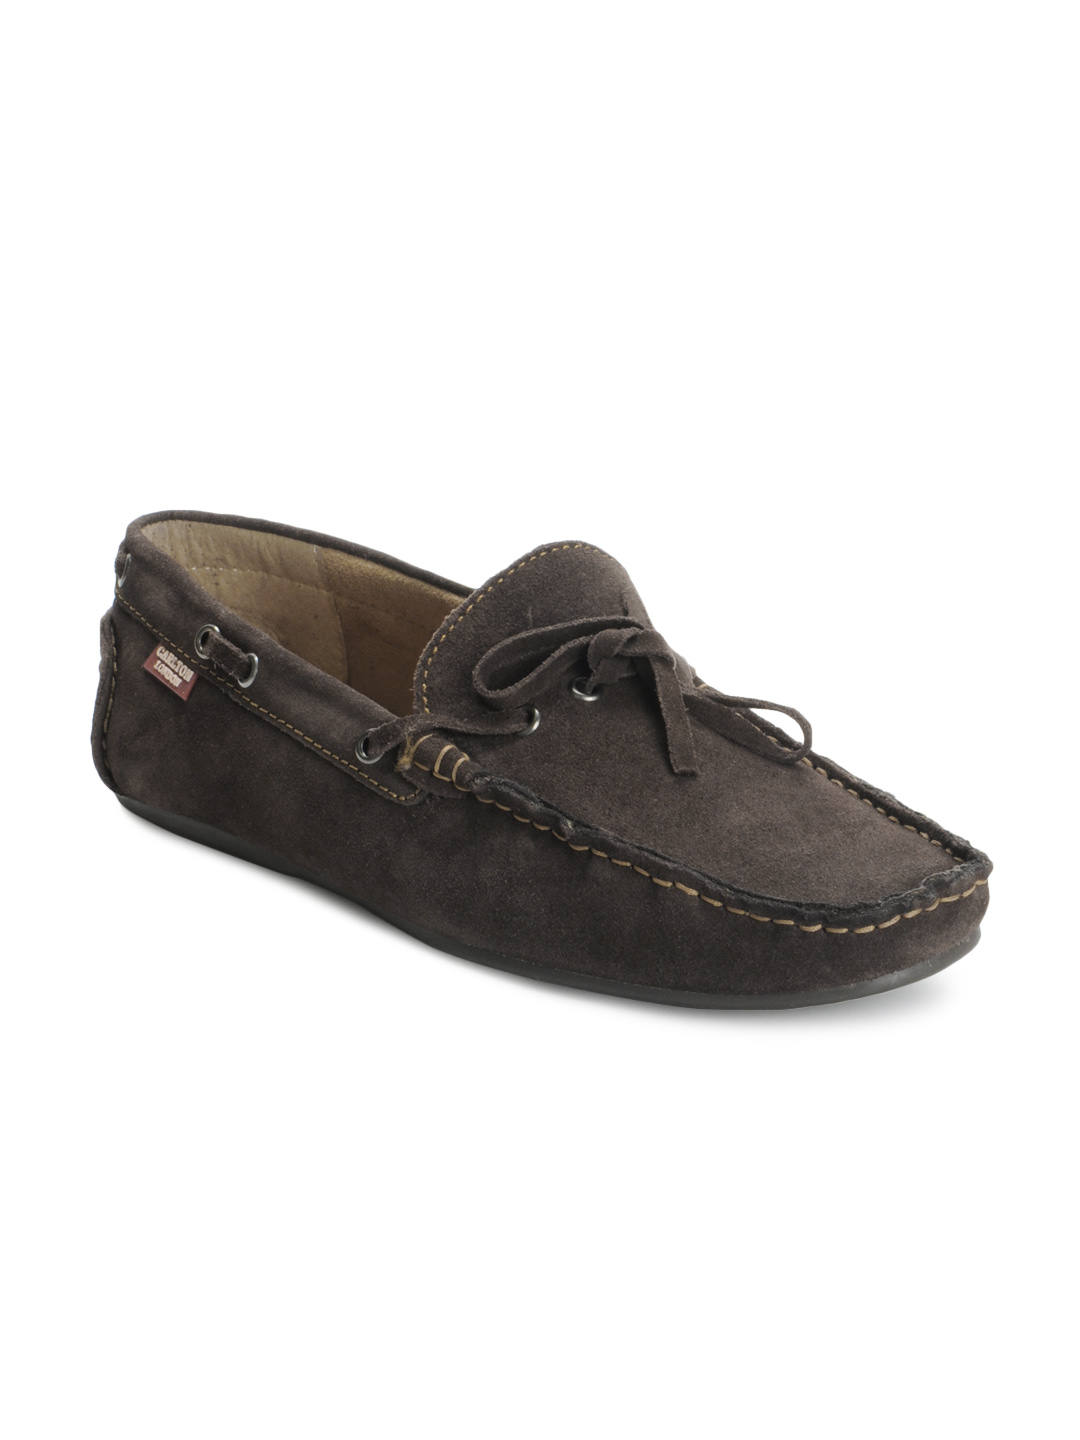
Carlton London Men Brown Casual Shoes
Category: Footwear / Shoes / Casual Shoes
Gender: Men
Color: Coffee Brown
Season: Spring 2013
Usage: Casual